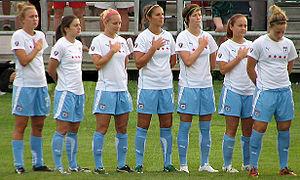
Les Red Stars de Chicago, est un club franchisé de soccer féminin professionnel américain basé à Chicago, dans l'Illinois.